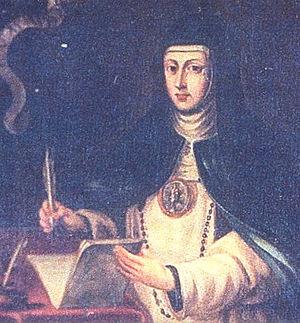
Marie Férnande Coronel, en religion sœur Marie de Jesus de Agreda, née le 22 novembre 1602 est décédée le 24 mai 1665 à Ágreda, est une religieuse et une mystique espagnole.